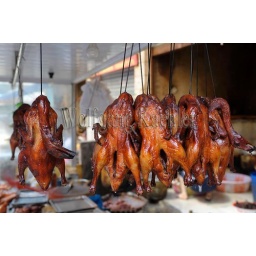
China, yangtze river, fengdu, street scene, bbq ducks for sale in street market